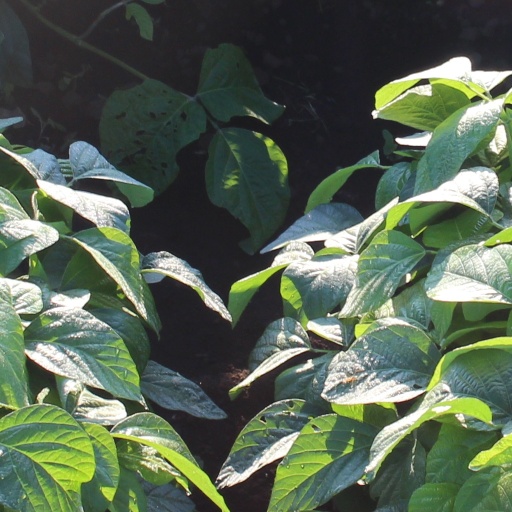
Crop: soybean